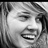
Emotion: happy